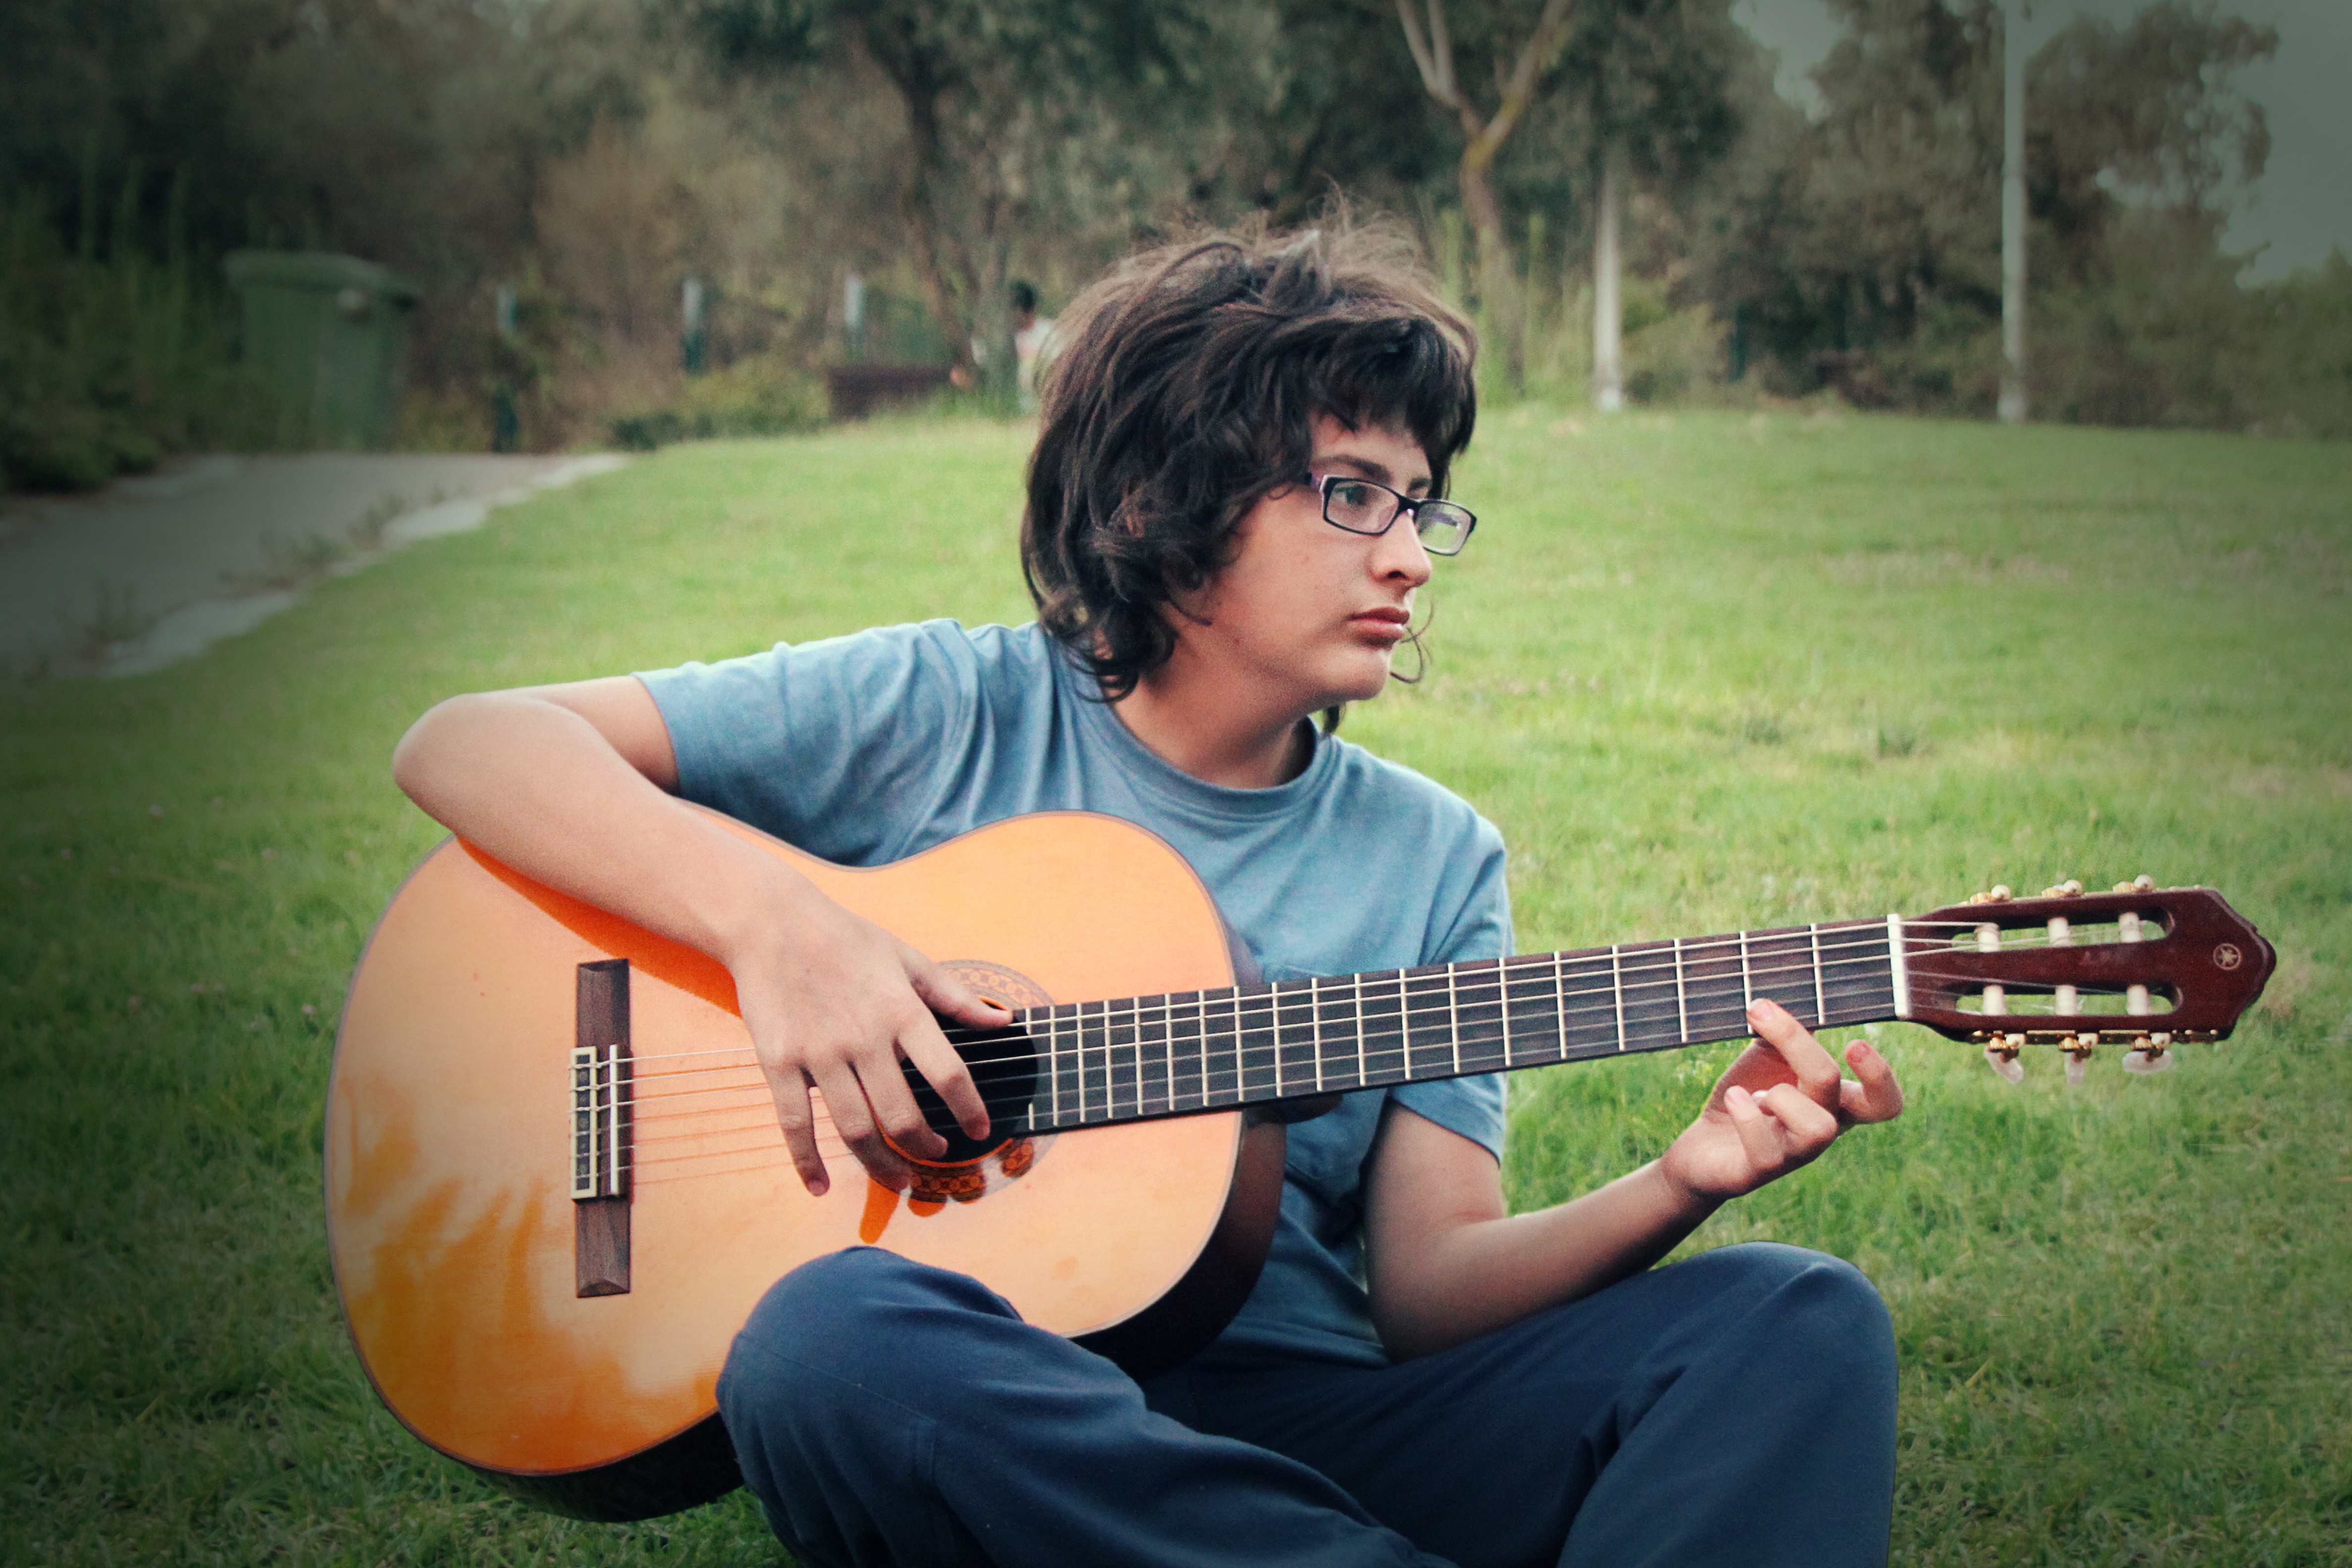
music, guitar, acoustic guitar, boy, summer, young, green, park, musician, teenager, musical instrument, guitarist, bass guitar, teen, string instrument, plucked string instruments